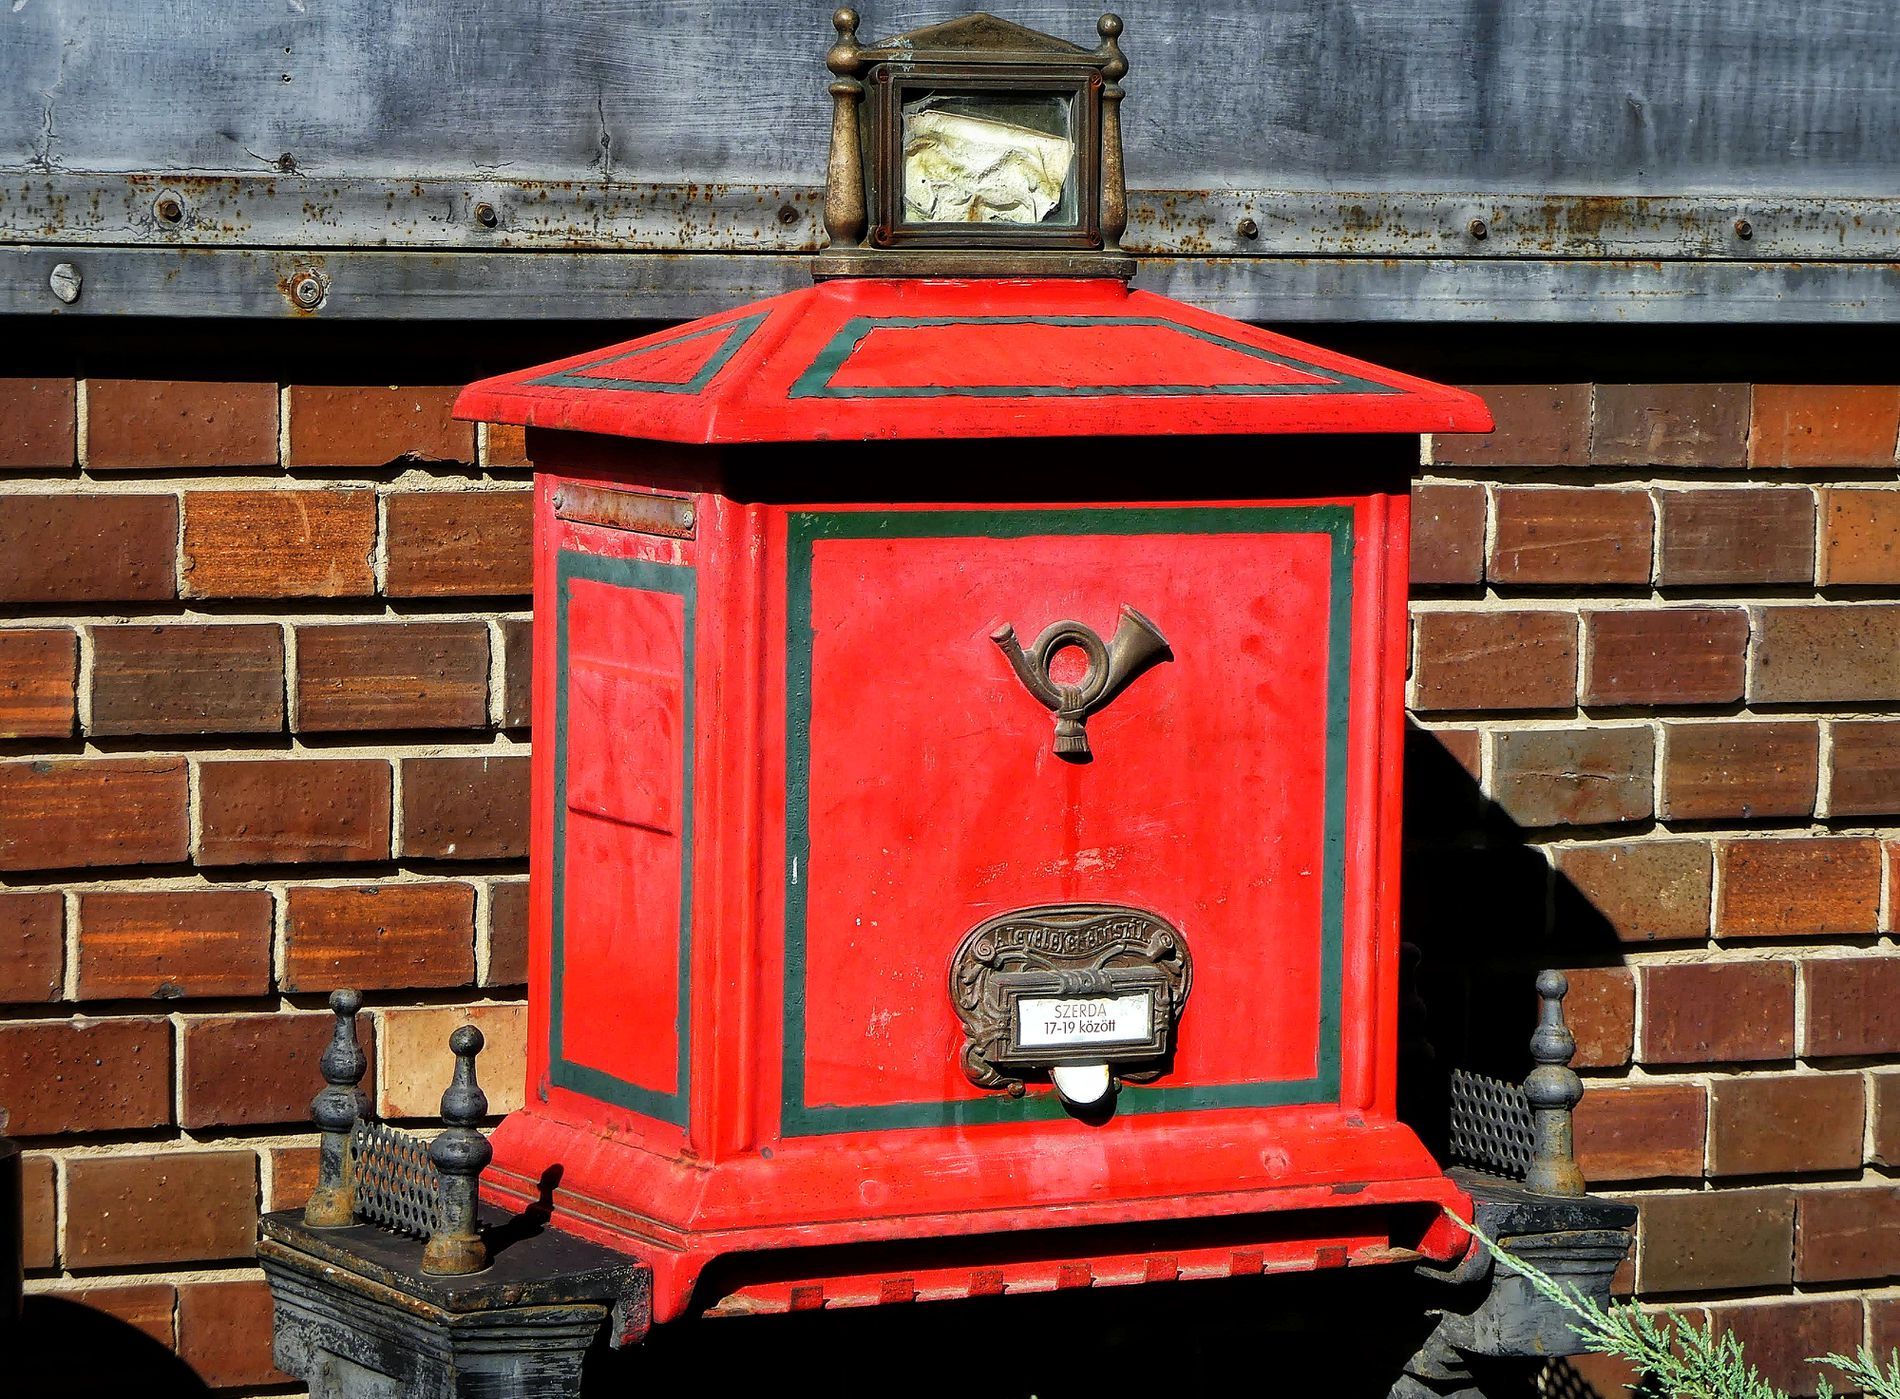
Vintage Red Mailbox
A large, red vintage mailbox is fixed in front of a brick wall. Ornamental black metal elements surround its base giving a historical, old vibes.
Taken in natural, sunny daylight at eye level, this photo shows a red mailbox against a rustic brick wall. The bright red color contrasts with the dark bricks giving the image a bold, old-fashioned atmosphere.
Labels: Mailbox, Brick, Postbox, Brick Wall, Metal Ornament, Label
Camera: Panasonic DMC-FZ300
Aperture: F4
Exposure: 1/800 sec
ISO: 100
Focal length: 21.4 mm